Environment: lab
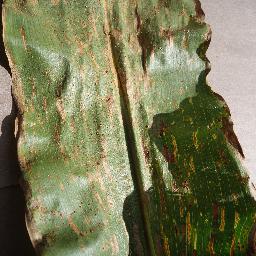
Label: gray_leaf_spot